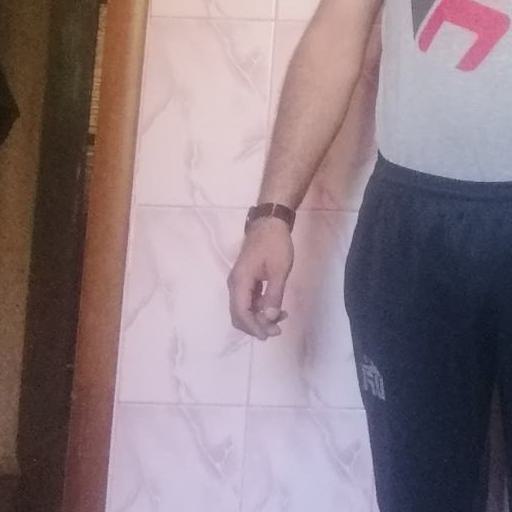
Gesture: no_gesture